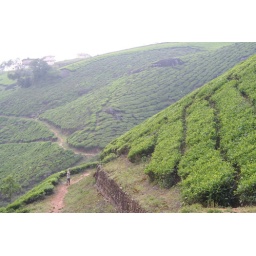
Tea plant hill in Munnar on the Western Ghats in the south of India.